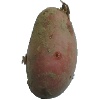
Label: Potato Red 1